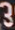
Number: 3